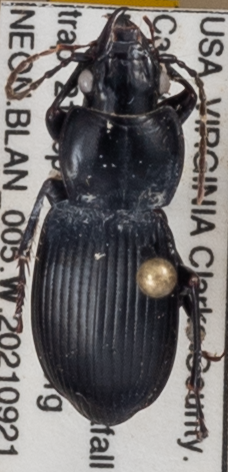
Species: Cyclotrachelus sigillatus
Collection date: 2021-09-21
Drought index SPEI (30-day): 1.642
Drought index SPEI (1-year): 0.828
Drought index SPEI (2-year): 0.704